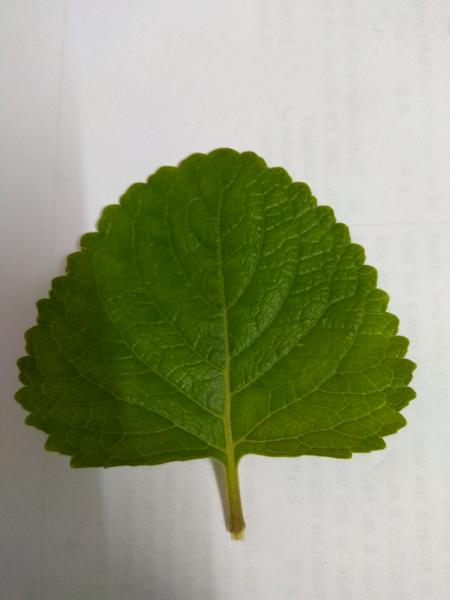
Plant: Doddpathre